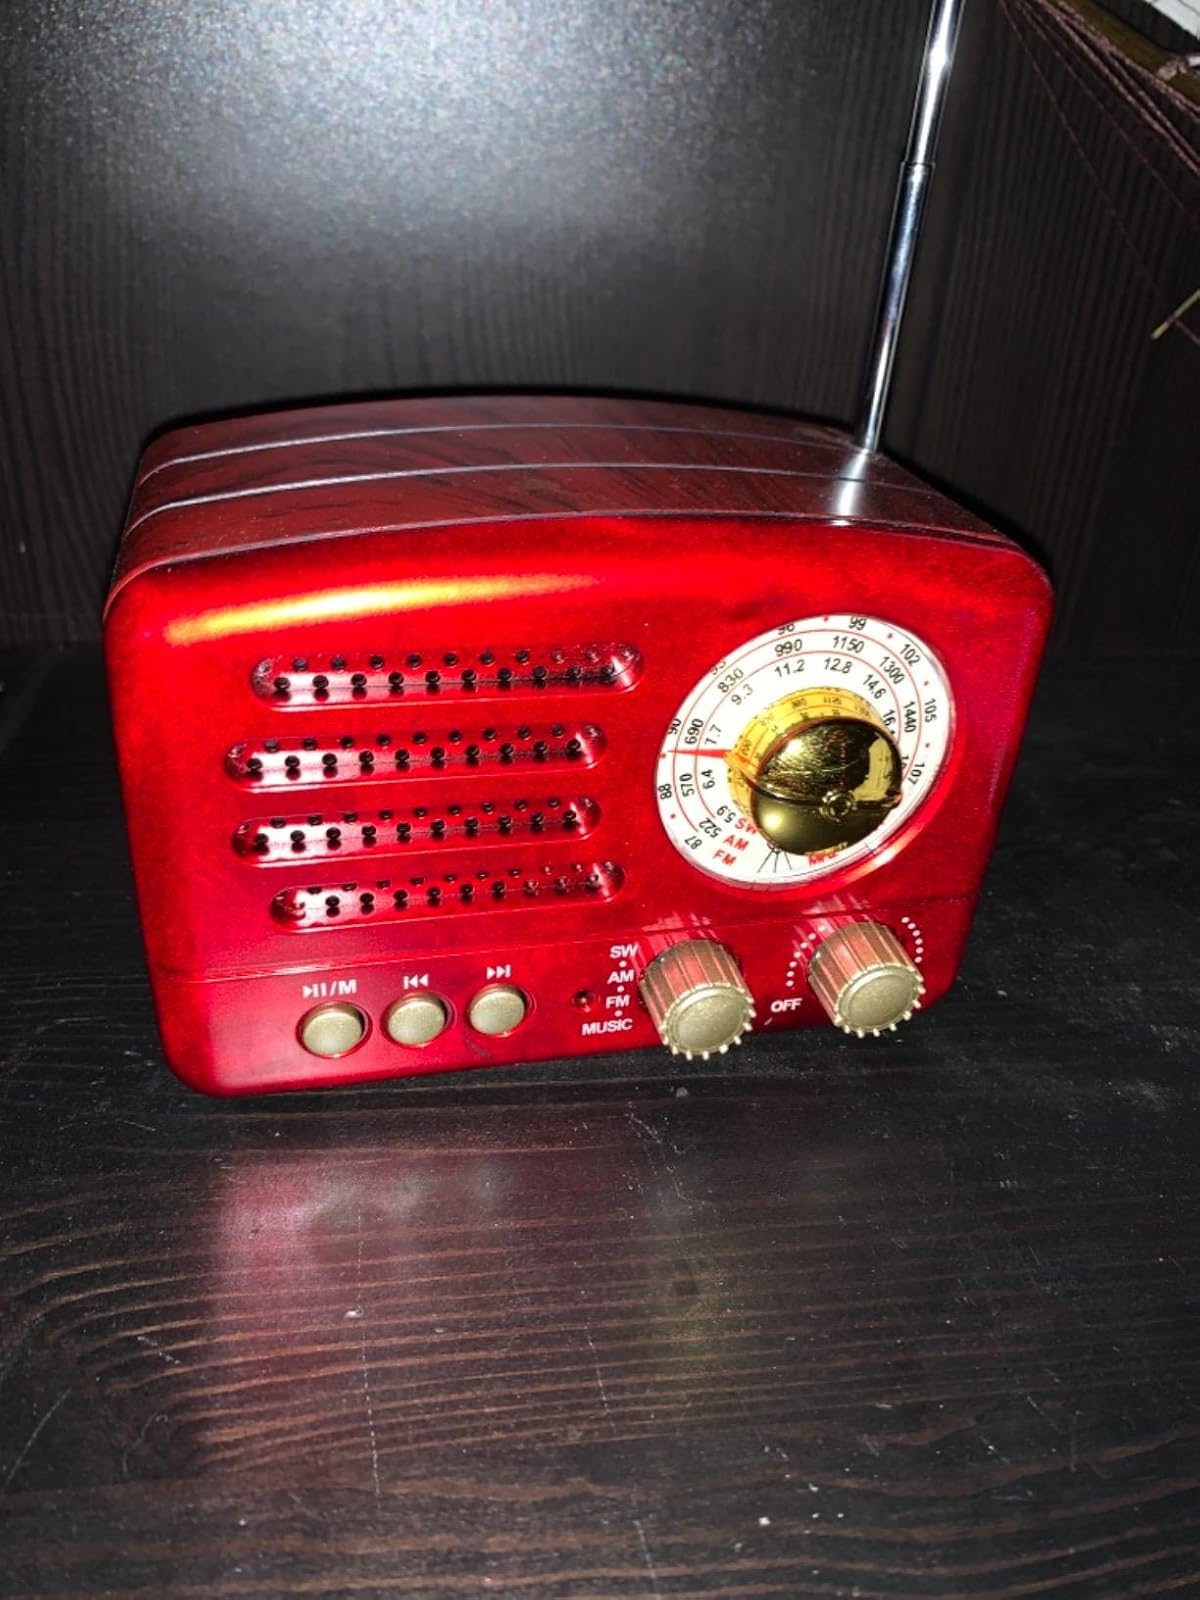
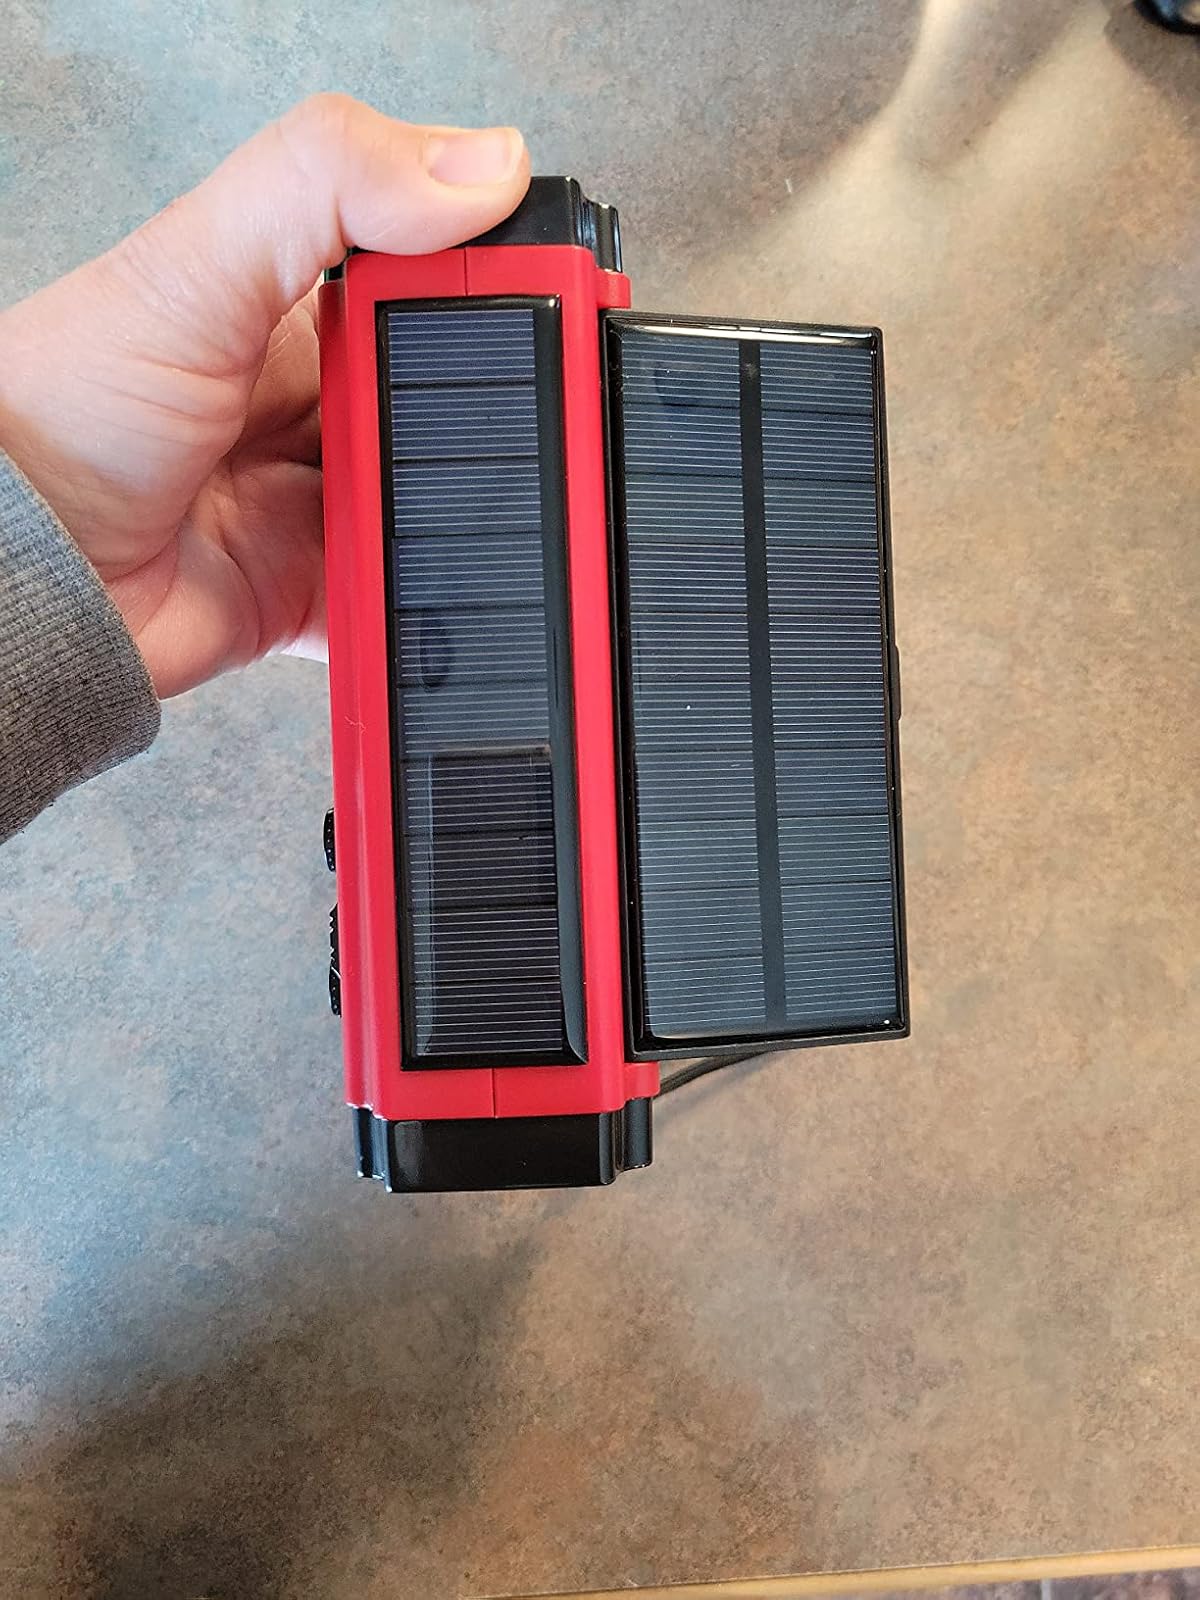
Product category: radio
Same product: no